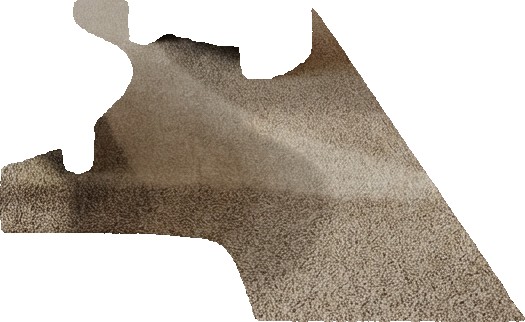
Surface category: rug